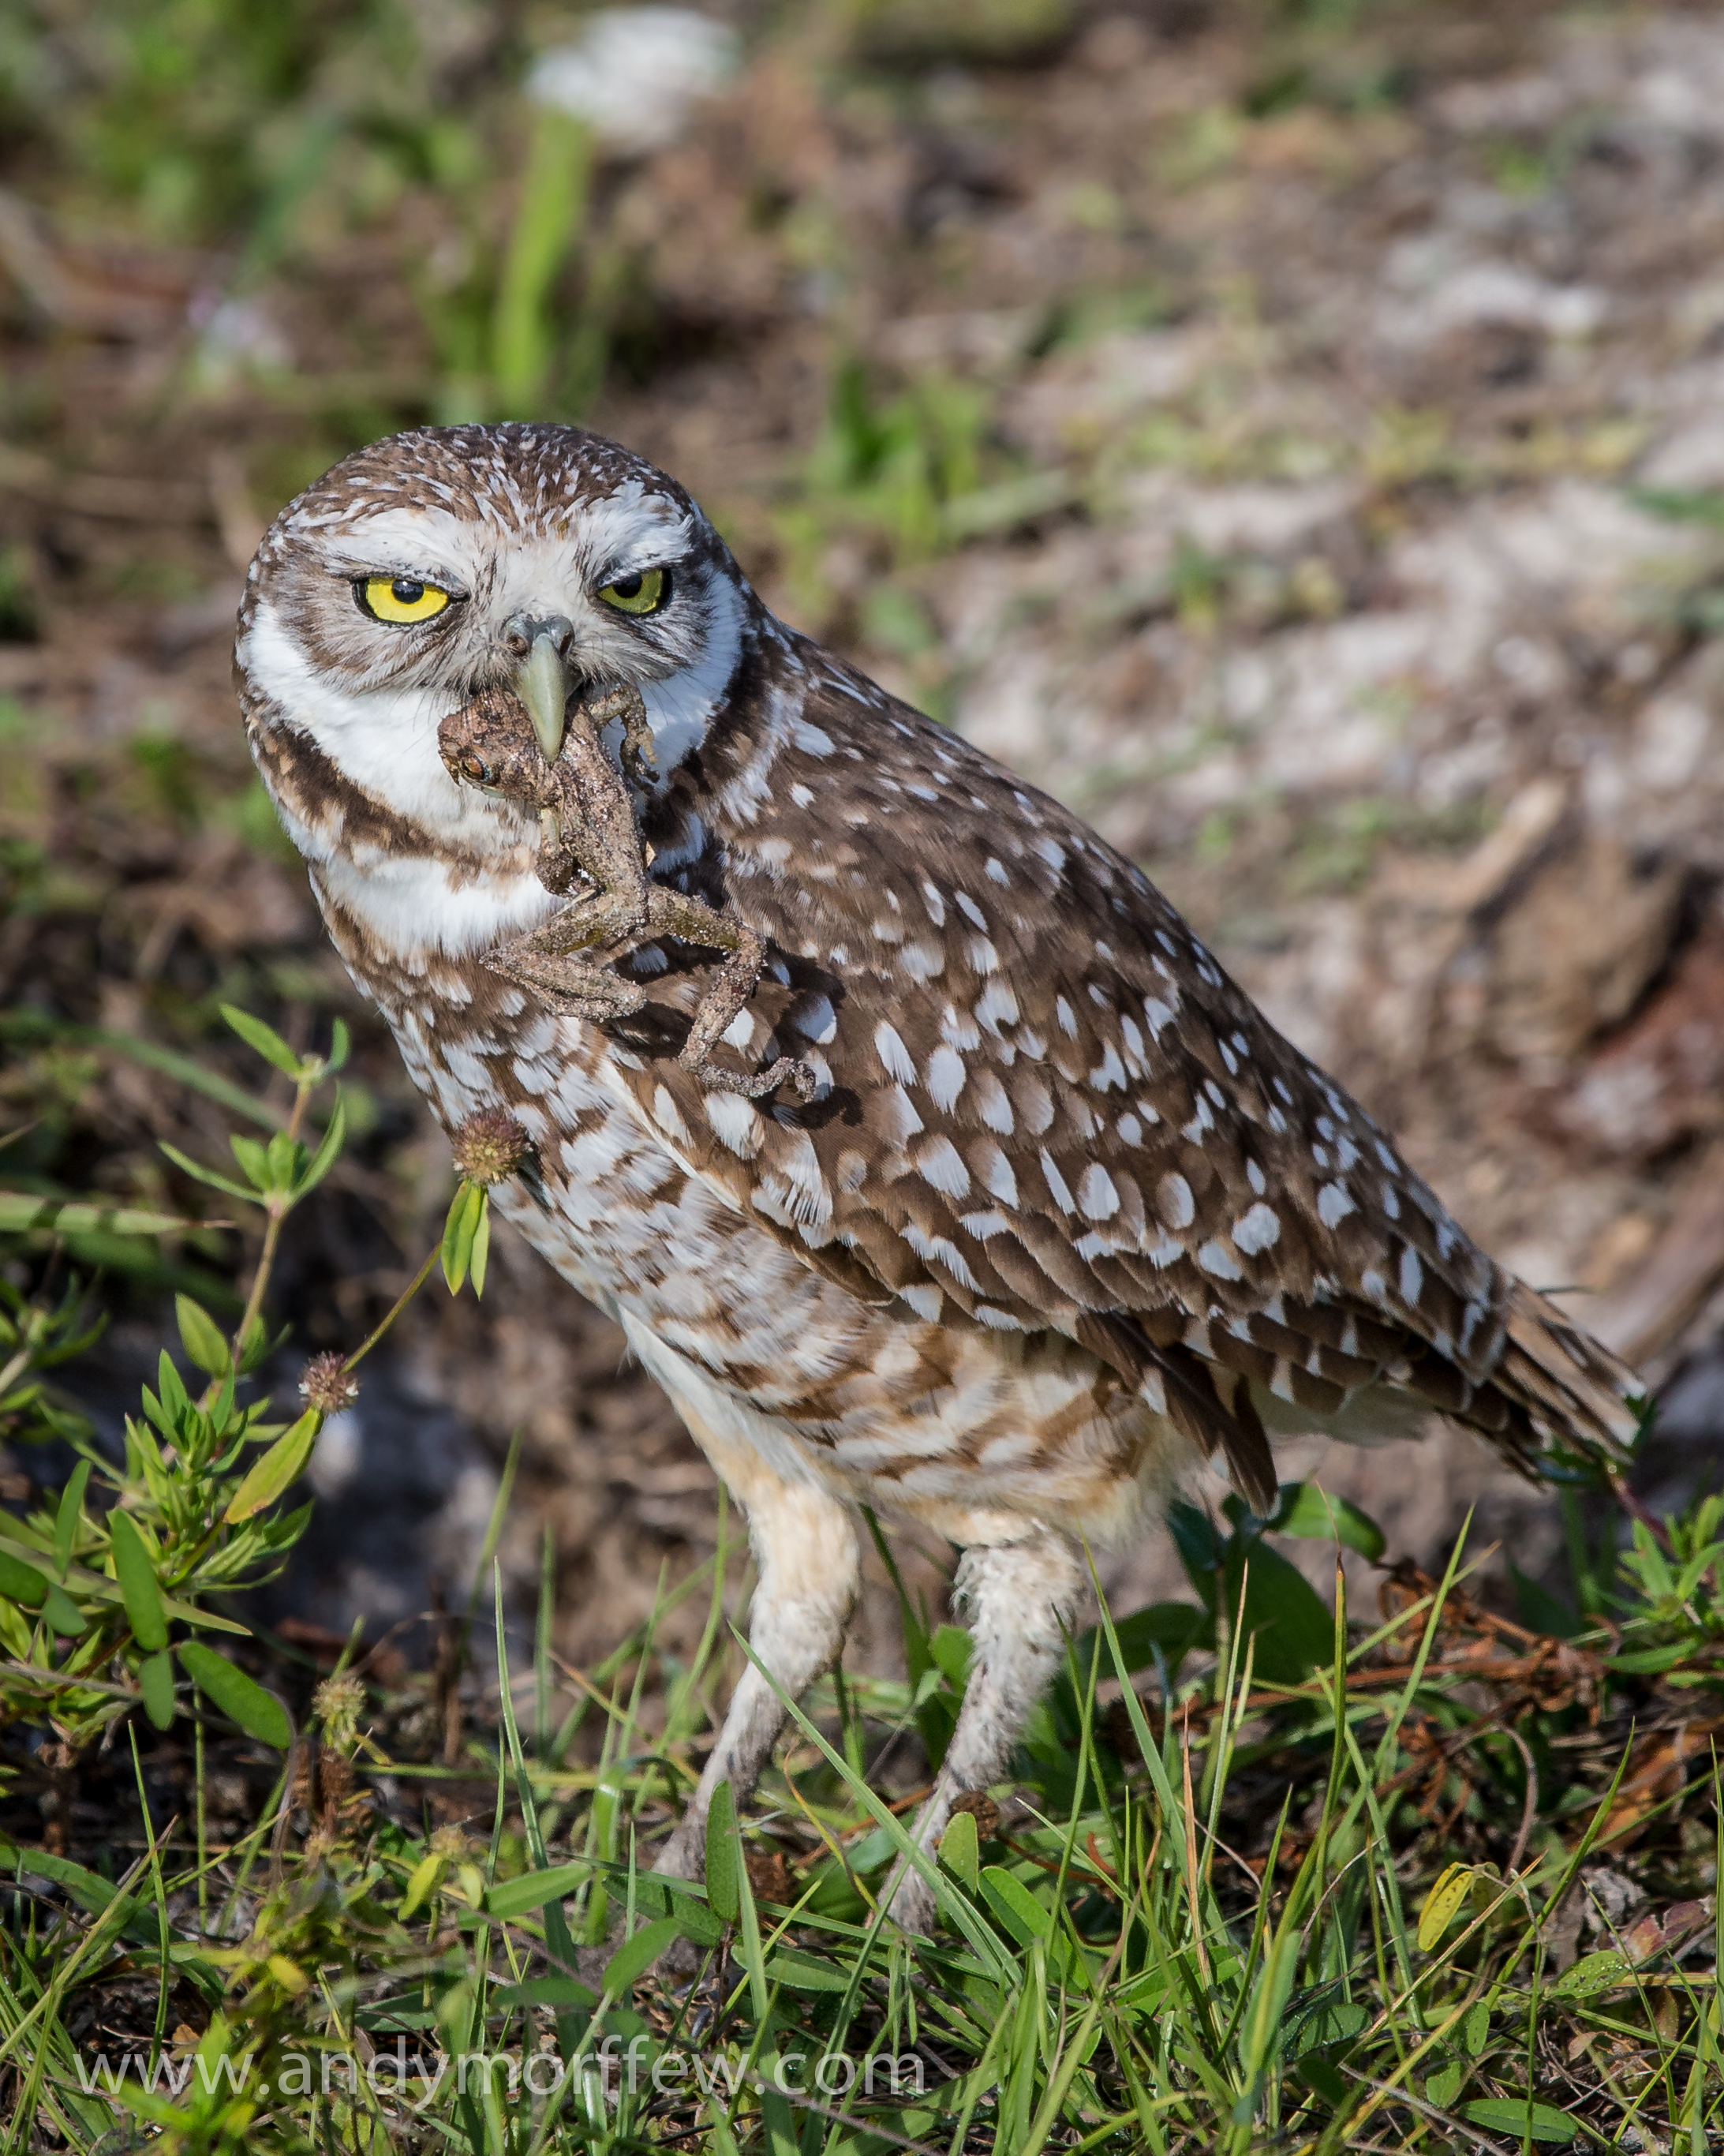
bird, wildlife, beak, hawk, owl, fauna, bird of prey, vertebrate, falcon, florida, buzzard, andymorffew, morffew, naturethroughthelens, marcoisland, eiap, burrowingowl, avianexcellence, crunchyfrog